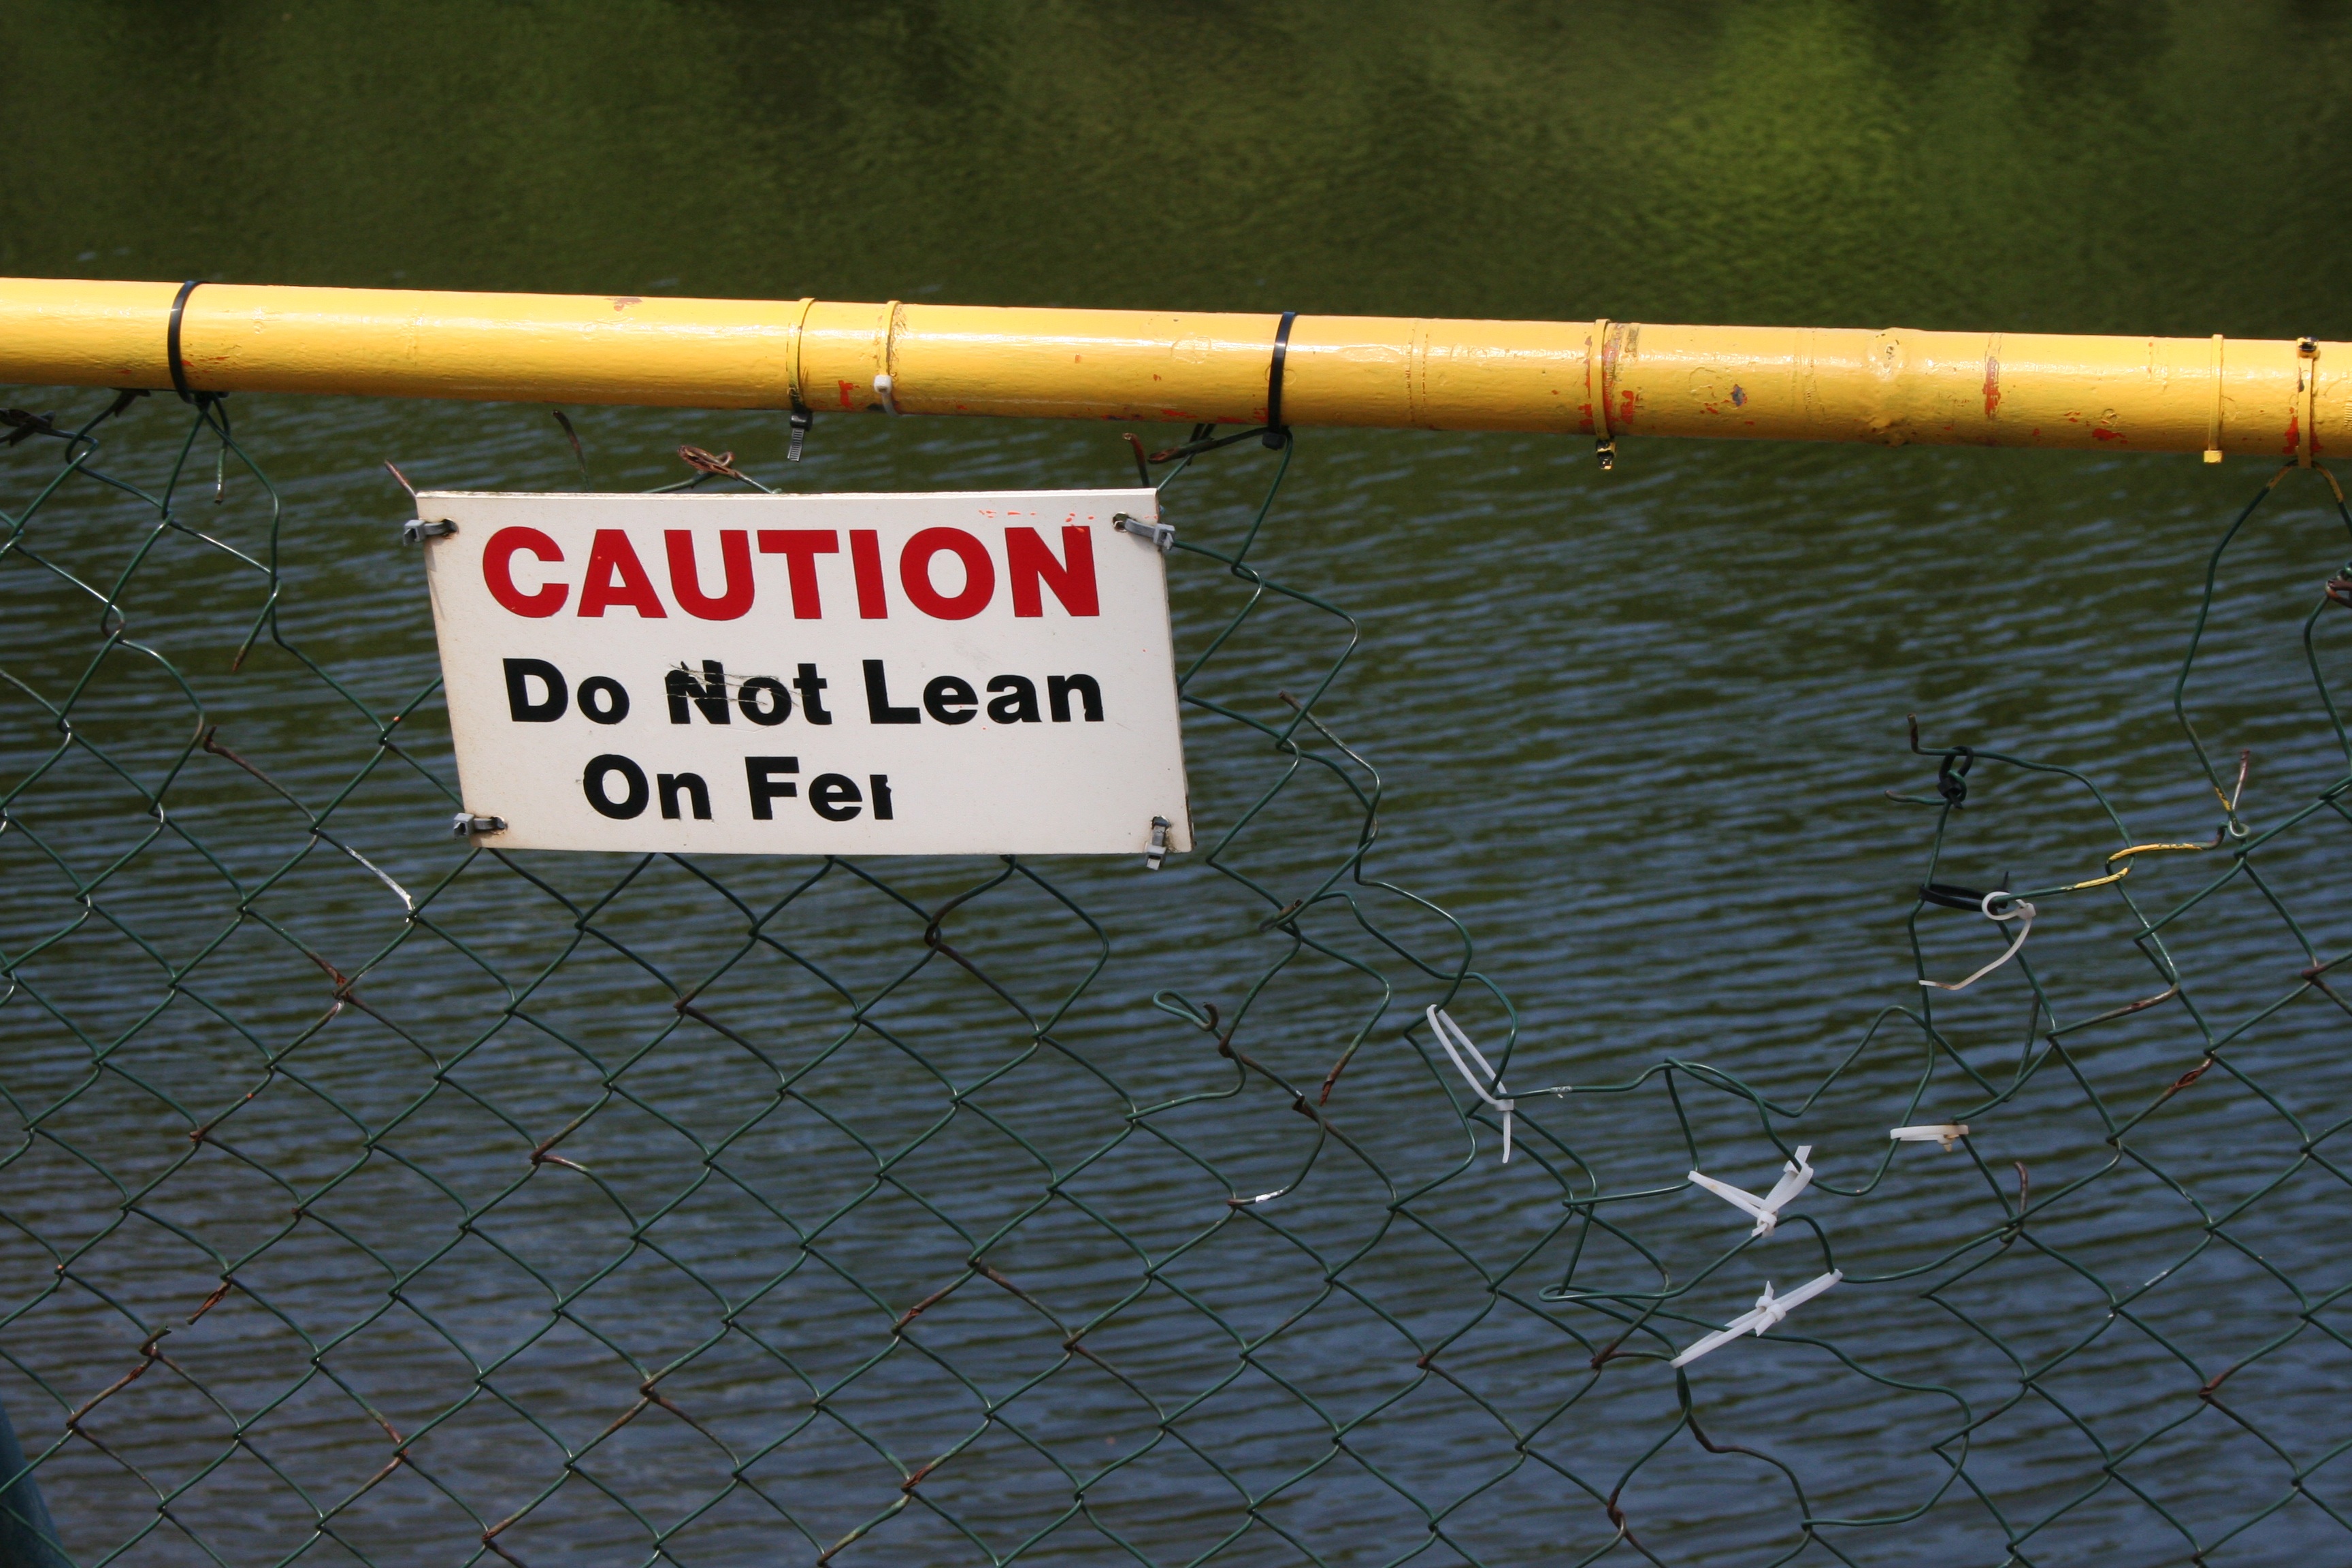
water, fence, fall, river, sign, green, mast, harbour, jetty, funny, humour, ireland, warning, accident, joke, slapstick, donegal